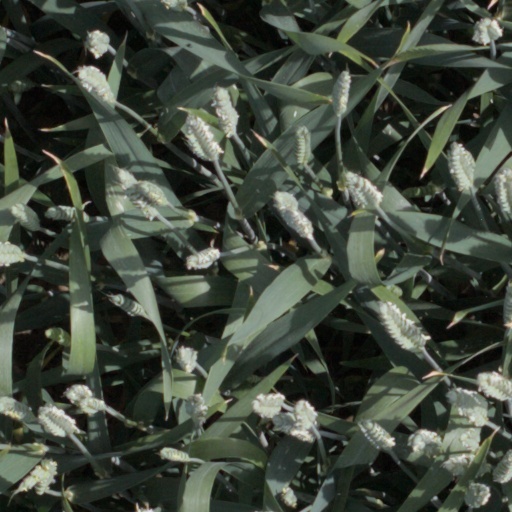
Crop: wheat